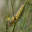
Label: caterpillar